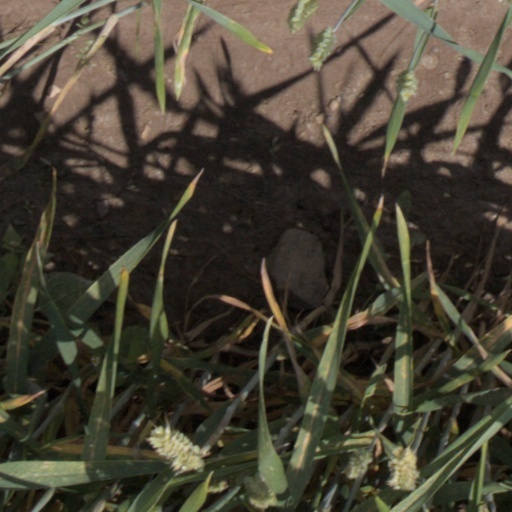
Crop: wheat